Mehala Orthodox Church

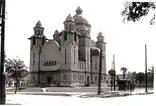
The church in 1964

The Church of the Ascension of Christ is a Romanian Orthodox church in the Mehala district of Timișoara. It is the last in chronological order among the churches flanking today's Avram Iancu Square.